Nishi-Karatsu Station

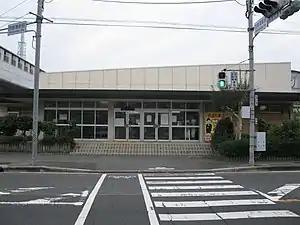
Nishi-Karatsu Station in 2019

is a junction passenger railway station located in the city of Karatsu, Saga Prefecture, Japan. It is operated by Kyushu Railway Company (JR Kyushu).